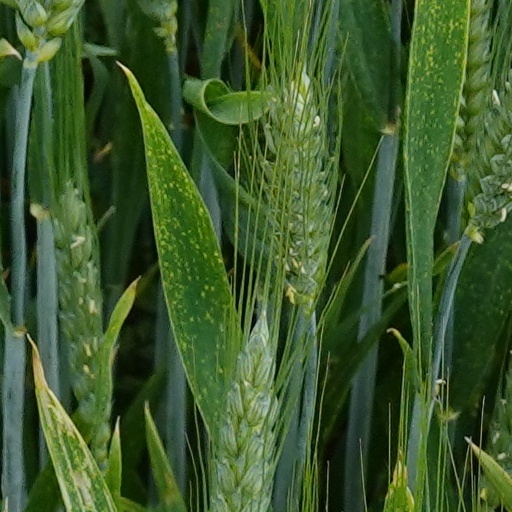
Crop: wheat